New South Wales Z24 class locomotive

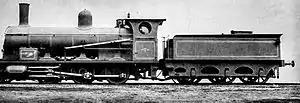
Class Z24 locomotive

The Z24 class (formerly B55 class) is a two-cylinder, non-condensing, saturated 2-6-0 ‘ Mogul‘ type steam engine built by Dübs & Company for the New South Wales Government Railways of Australia.